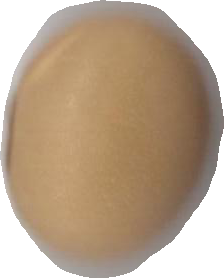
Variety: Anjasmoro